Jia Zhangke

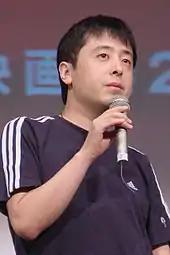
Jia in 2005

While a student at the Beijing Film Academy, Jia would make three short films to hone his skills. The first, a ten-minute short documentary on tourists in Tiananmen Square entitled "One Day in Beijing", was made in 1994 on self-raised funds. Though Jia has referred to his first directorial effort as inconsequential and "naive", he also described the short day and a half shoot as "excitement...difficult to express in words." But it was Jia's second directorial effort, the short film "Xiao Shan Going Home" (1995), that would bring him to the attention of the film world. It was a film that helped establish Jia's style and thematic interests and, in Jia's words, was a film that "truly marks the beginning of my career as a filmmaker." "Xiao Shan" would eventually screen abroad where it won a top prize at the 1997 Hong Kong Independent Short Film & Video Awards. More significantly, the film's success brought Jia in contact with cinematographer Yu Lik-wai and producer Li Kit Ming, two men who along with producer/editor Chow Keung would come to form Jia Zhangke's "core...creative team." With their support, Jia was able to begin work on "Xiao Wu", which would become his first feature film. Before graduating, however, Jia would make one more short film, "Du Du" (1996), a film about a female college student faced with several life-changing decisions. The film, little seen and rarely available, was for Jia an exercise of experimentation and technique, as it was filmed without a script. For Jia, the film was an important learning experience, even if he was "not terribly proud" of the end result.